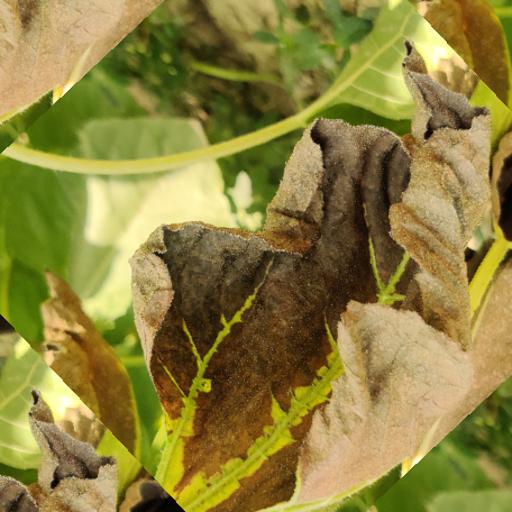
Label: Leaf_scars